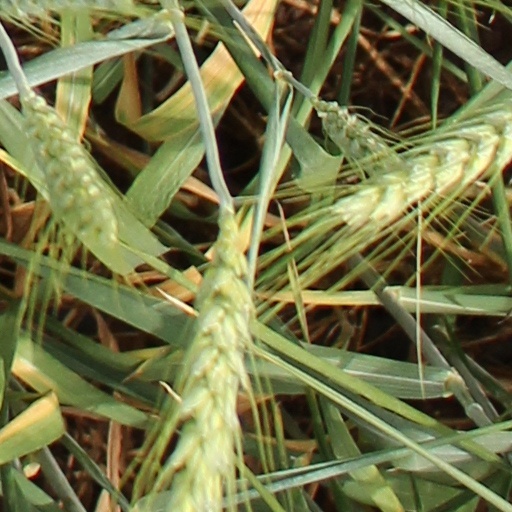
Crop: wheat